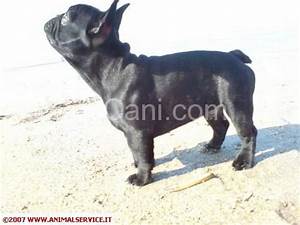
Label: cane